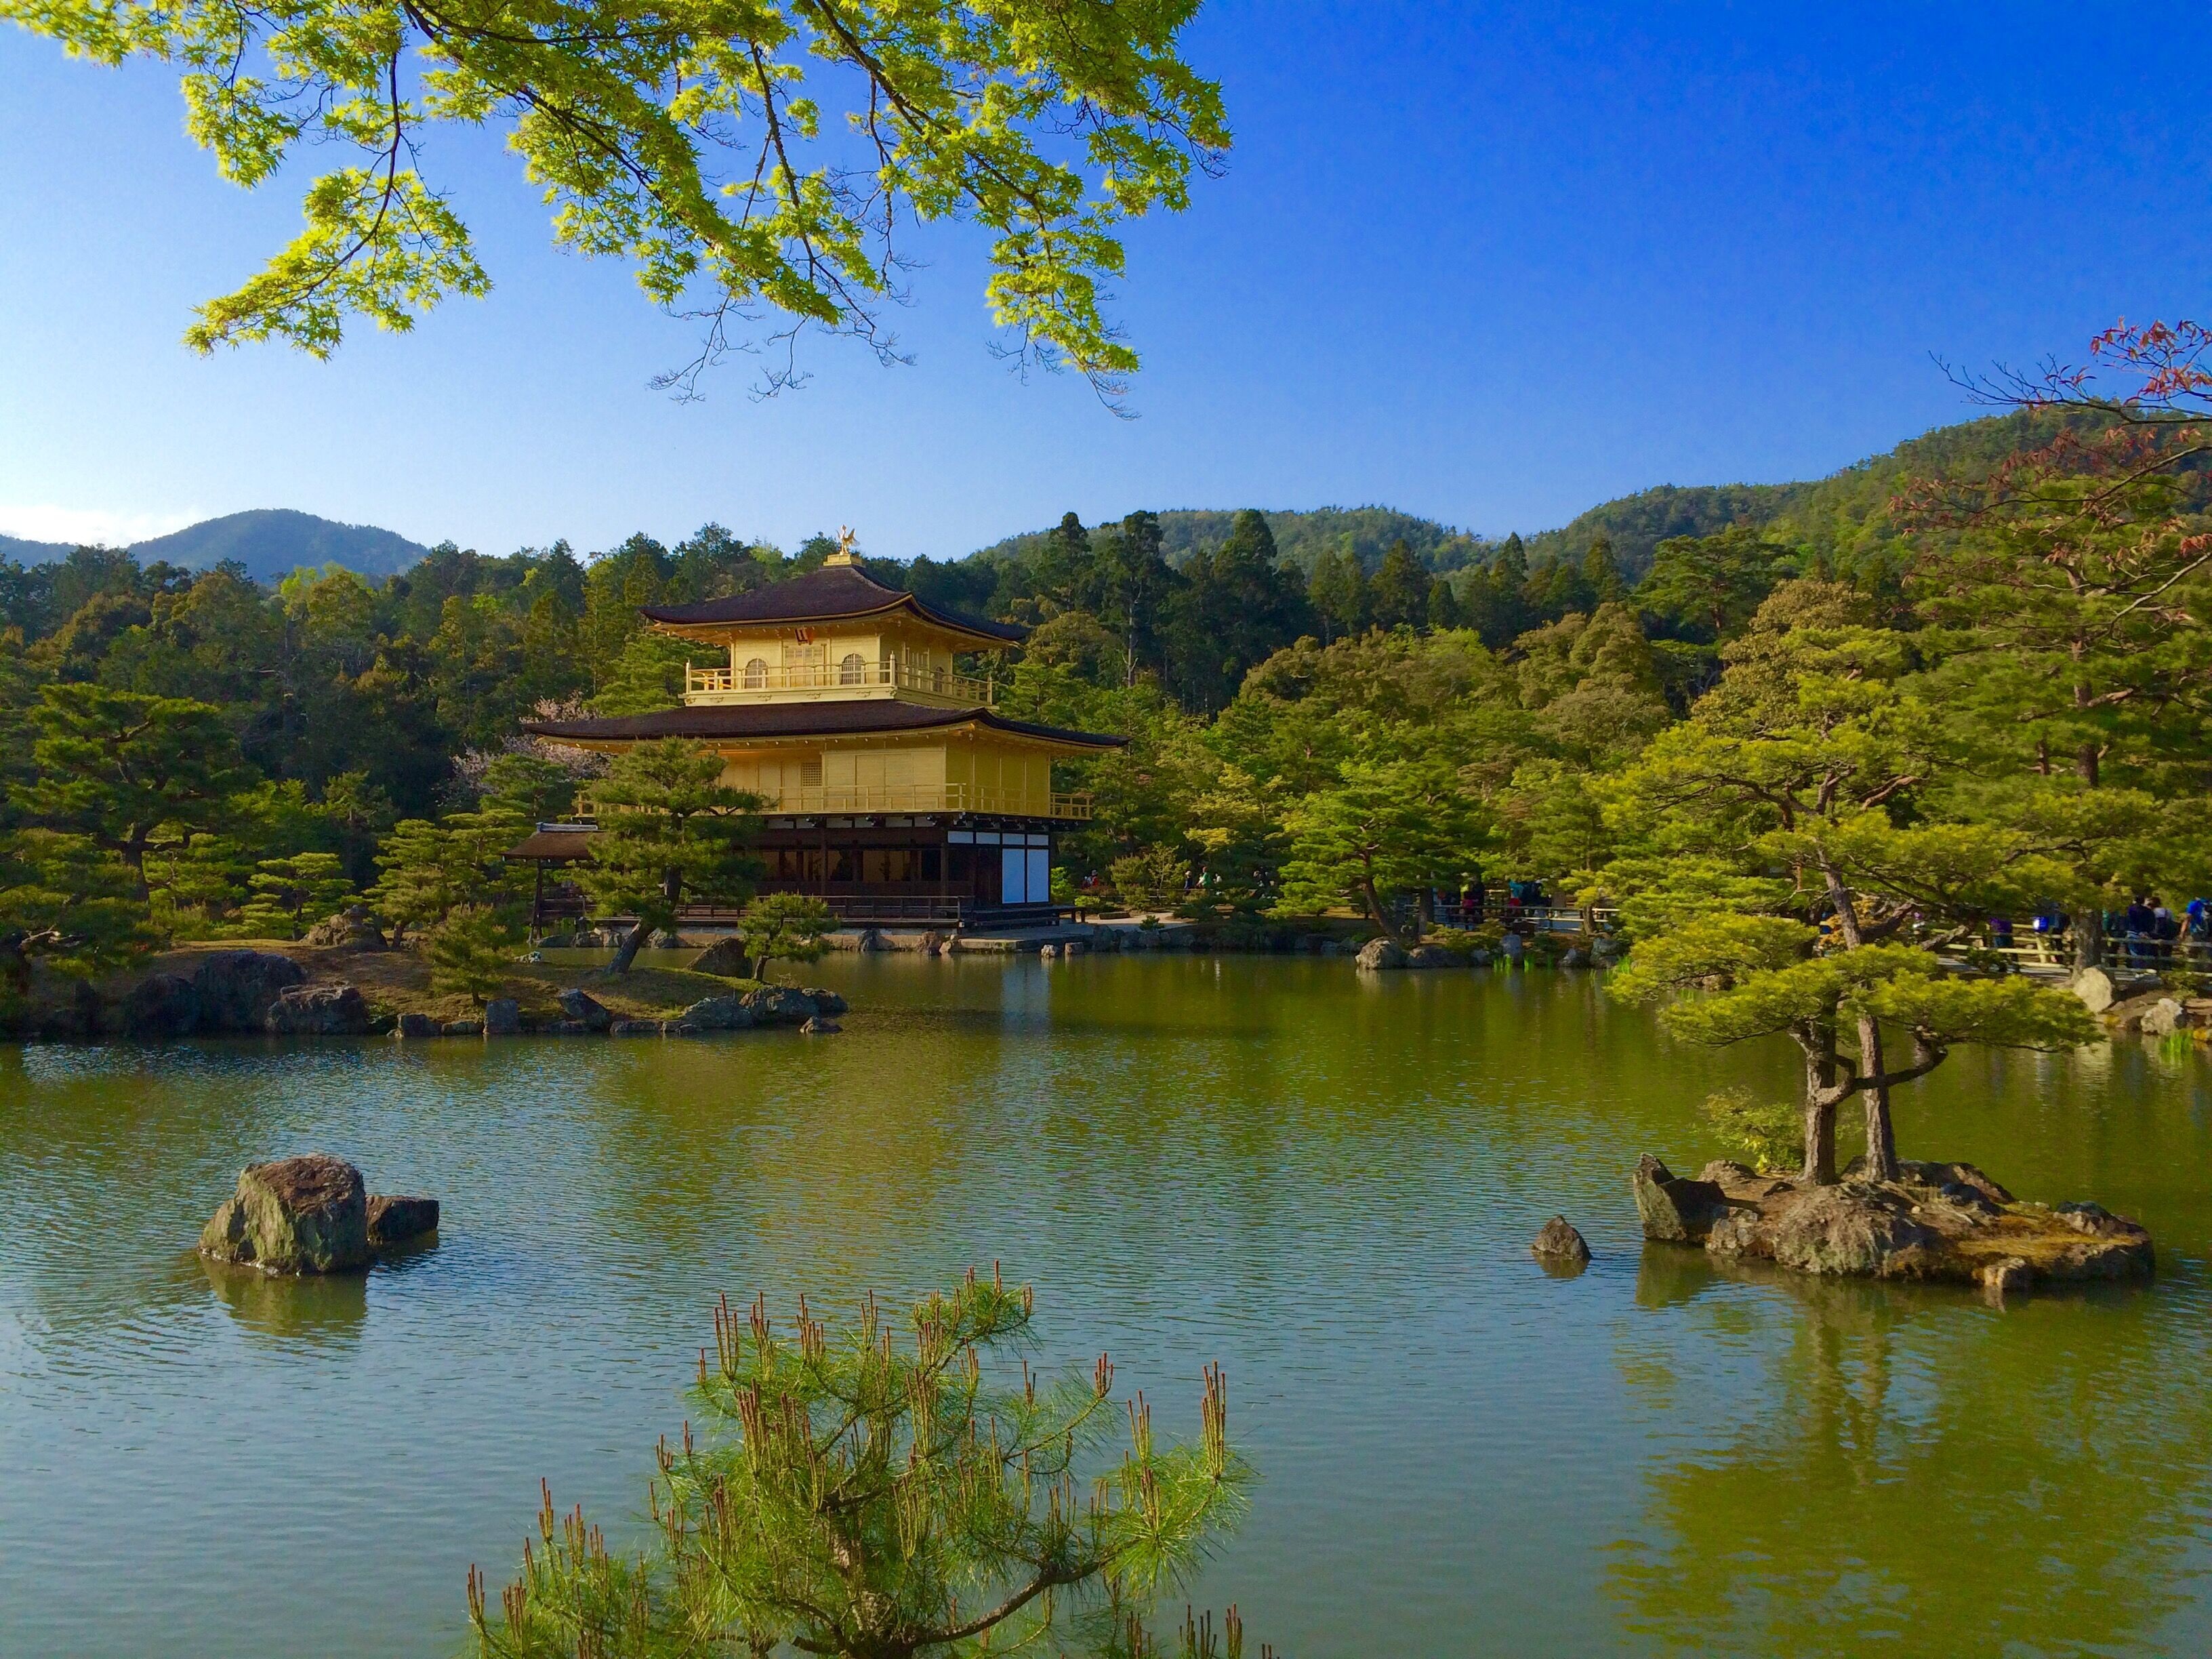
tree, wilderness, lake, river, pond, reflection, lagoon, reservoir, japan, vision, loch, temple of the golden pavilion